Jean Bosco Kazura

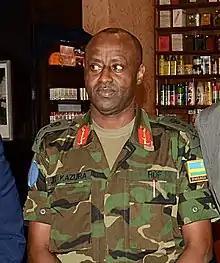

Jean Bosco Kazura is a Rwandan General, former Chief of Defence Staff of the Rwanda Defence Force and former head of the Rwandan Football Federation.